Honeymoon (2018 film)

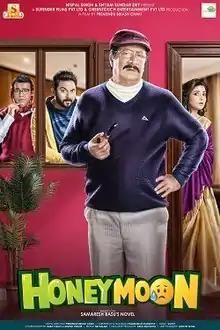

Honeymoon is a 2018 Indian Bengali language comedy drama film directed by Premendu Bikash Chaki and produced by Nispal Singh under the banner of Surinder Films. It stars Soham Chakraborty, Subhashree Ganguly, Ranjit Mullick and Rudranil Ghosh in a lead role. The film was released on 23 February 2018.